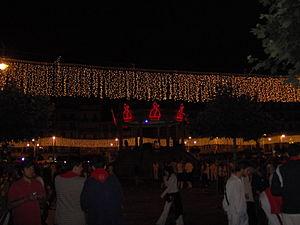
Les fêtes de San Fermín, ou Sanfermines, sont les fêtes célébrées annuellement du 6 au 14 juillet, à Pampelune, capitale de la Navarre, en l’honneur du saint patron de la communauté forale, Firmin d'Amiens.